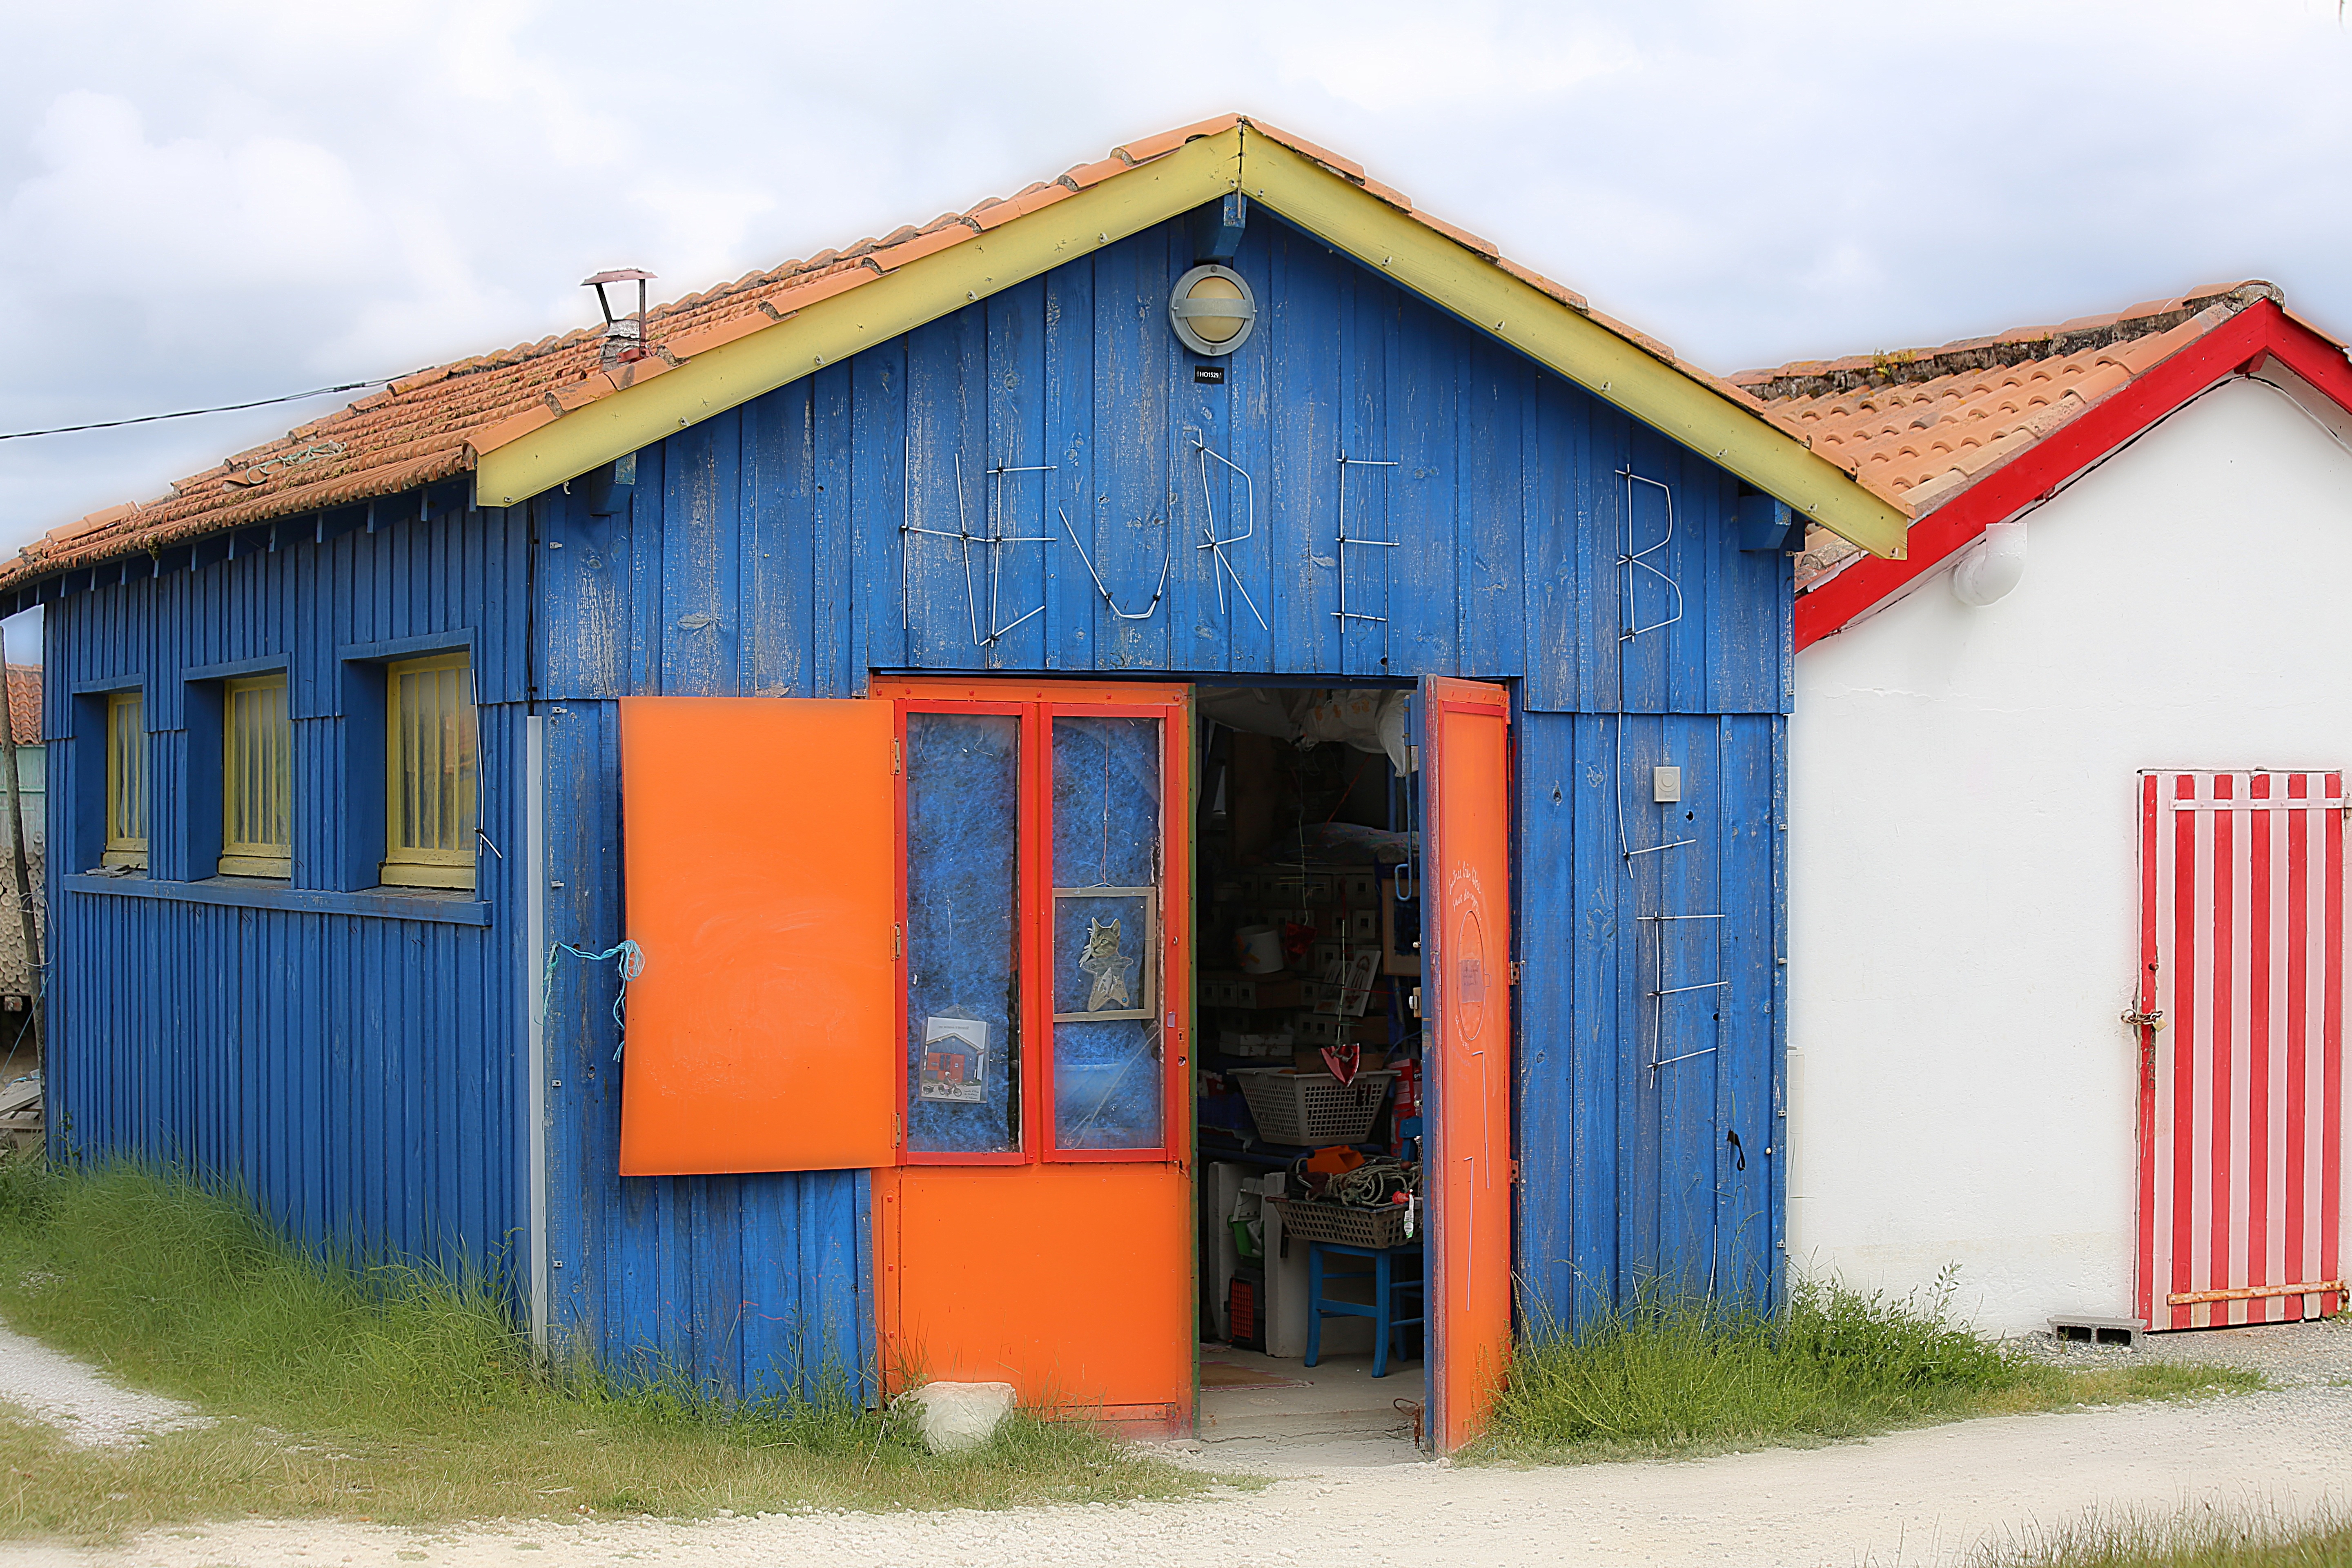
house, building, barn, home, shed, seaside, shack, fishing, facade, blue, shipping container, stall, homes, cabins, maritime, rural area, small house